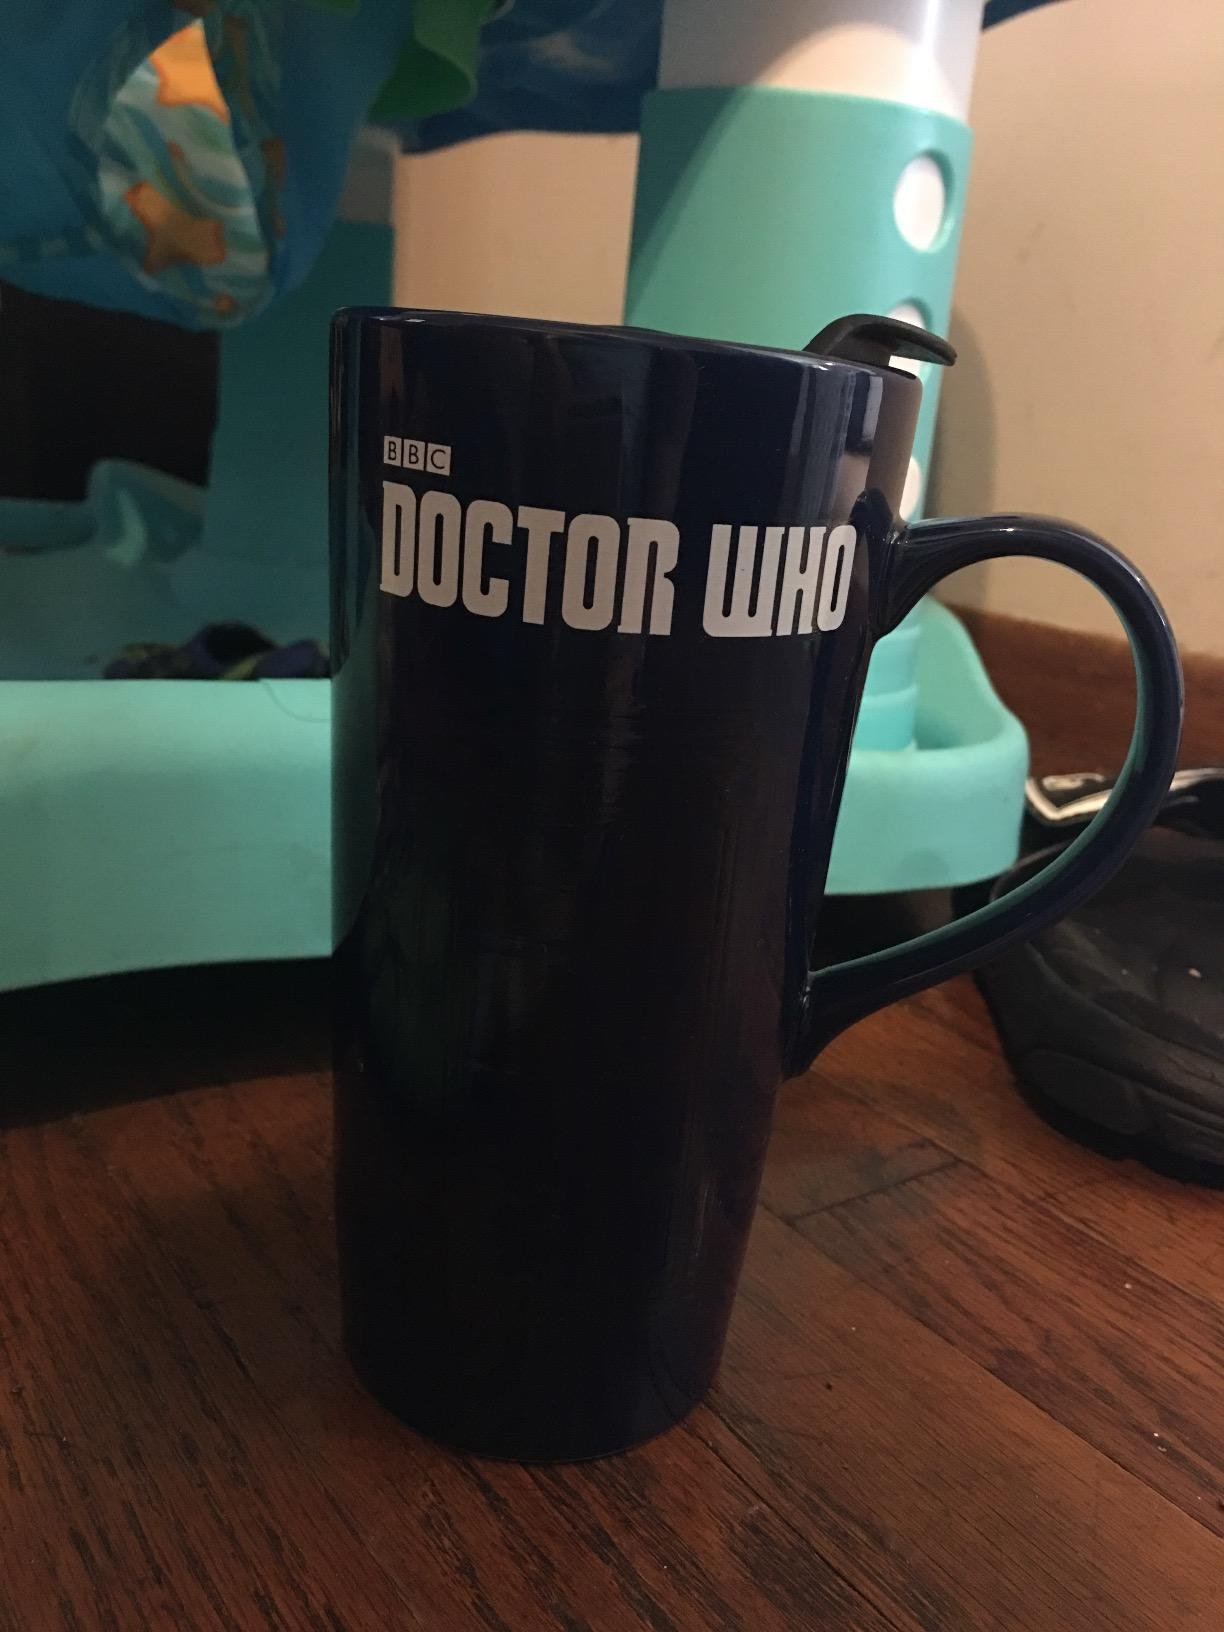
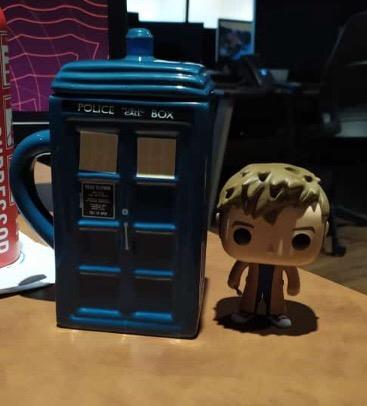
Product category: items_mug
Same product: no